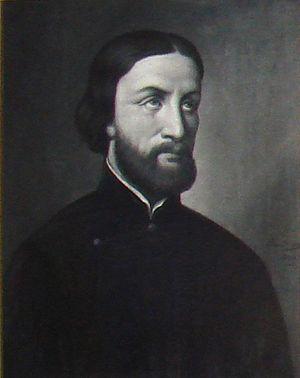
François-Isidore Gagelin est un missionnaire français des Missions étrangères de Paris, mort martyr dans l'actuel Vietnam et canonisé par le pape Jean-Paul II.
Cette liste de saints concerne les saints et les bienheureux, reconnus comme tels par l'Église catholique, ayant vécu au XIXᵉ siècle. À ce jour, l'Église a donné comme modèles évangéliques 318 saints du XIXᵉ siècle.